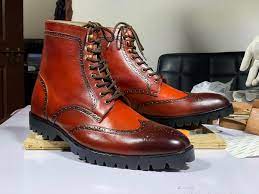
Label: Brogue